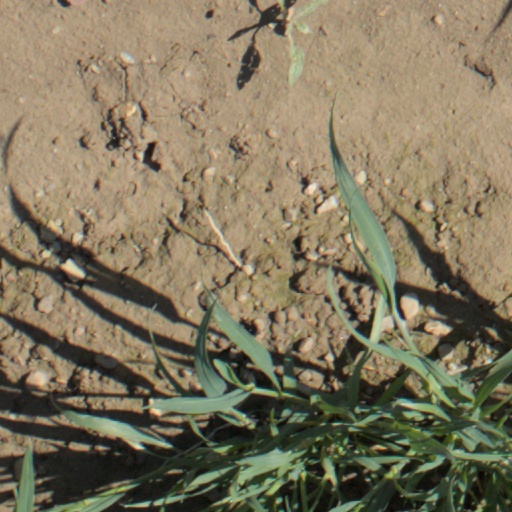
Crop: wheat